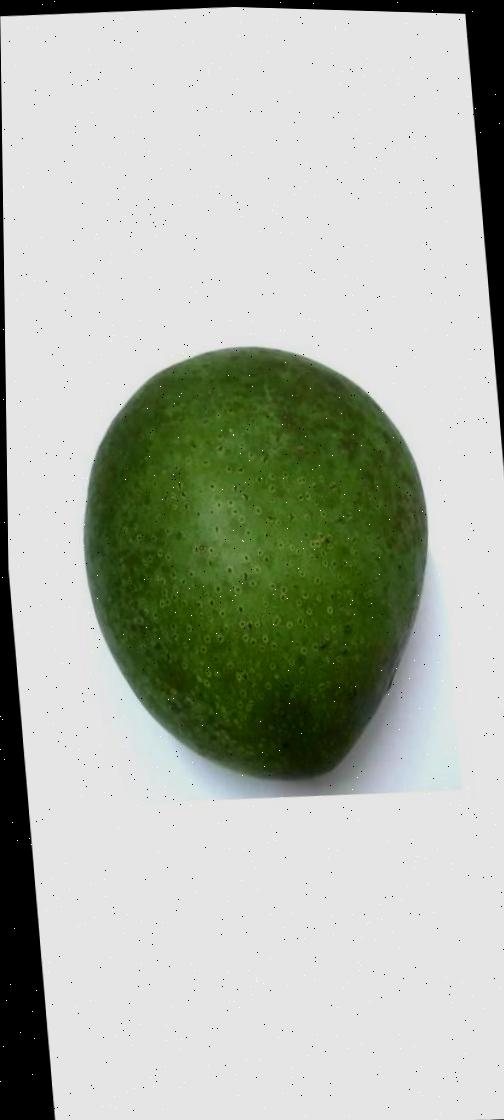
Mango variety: Ashshina Zhinuk